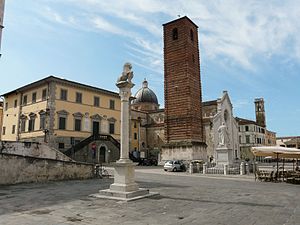
Pietrasanta
Piazza del Teatro i august 2010.
Pietrasanta er en italiensk by og kommune i den nordlige del af Toscana, i provinsen Lucca. Byen dækker et areal på 41 km², og havde 31. december 2015 24.007 indbyggere.